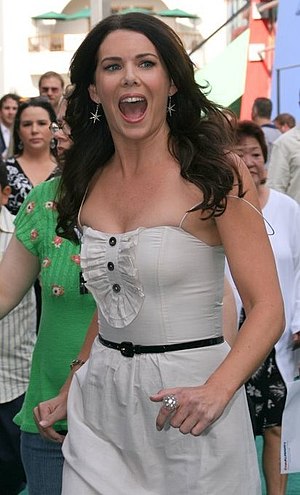
Lauren Graham / Filmografi
Lauren Graham til premieren på Du Almægtige, Evan i 2007.
Lauren Helen Graham er en amerikansk skuespiller, producer og romanforfatter. Hun er mest kendt for sin rolle som Lorelai Gilmore i tv-serien Gilmore Girls. For rollen som Lorelai er hun blandt andet blevet nomineret til en Golden Globe-pris.